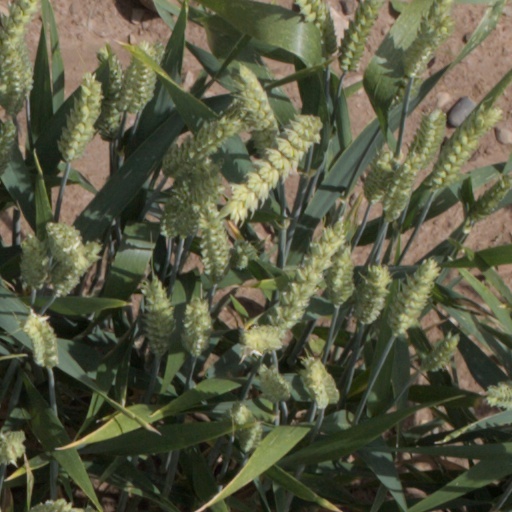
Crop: wheat